Heraion at Foce del Sele

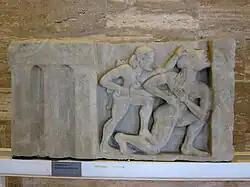
Heracles kills Alcyoneus, among the early group of metopes

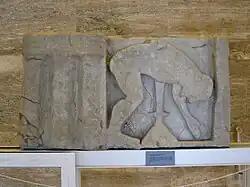
Suicide of Ajax, among the early group of metopes, one of the sections was only carved in outline

Approximately seventy metope reliefs carved in local sandstone have been recovered during excavations. They had been broken up, often into small fragments, and had to be pieced back together like a jigsaw puzzle. Thirty-eight of these belong to a more ancient group (second half of the sixth century) and must have decorated buildings that cannot now be reconstructed. They would have decorated a much earlier building that was lost to renovations at the site. Once it was thought that these early metopes came from a rectangular building presumed to be a treasury, but excavations demonstrated that the treasury was built much too late for the style of the reliefs. The metopes of this early group depict episodes from the Twelve Labours of Heracles, the Trojan War, and the lives of Jason and Orestes.